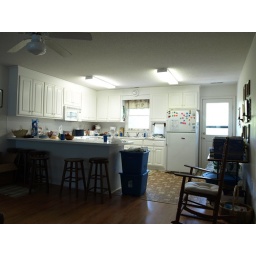
Inside beach house in Pawleys Island, SC.